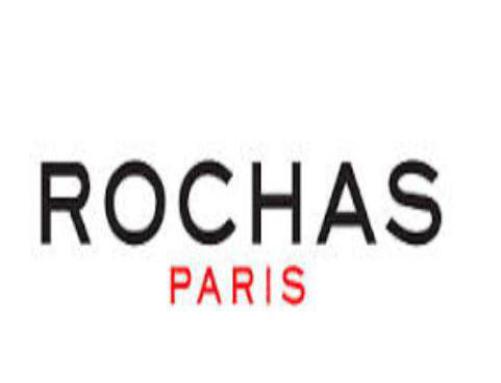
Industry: Clothes